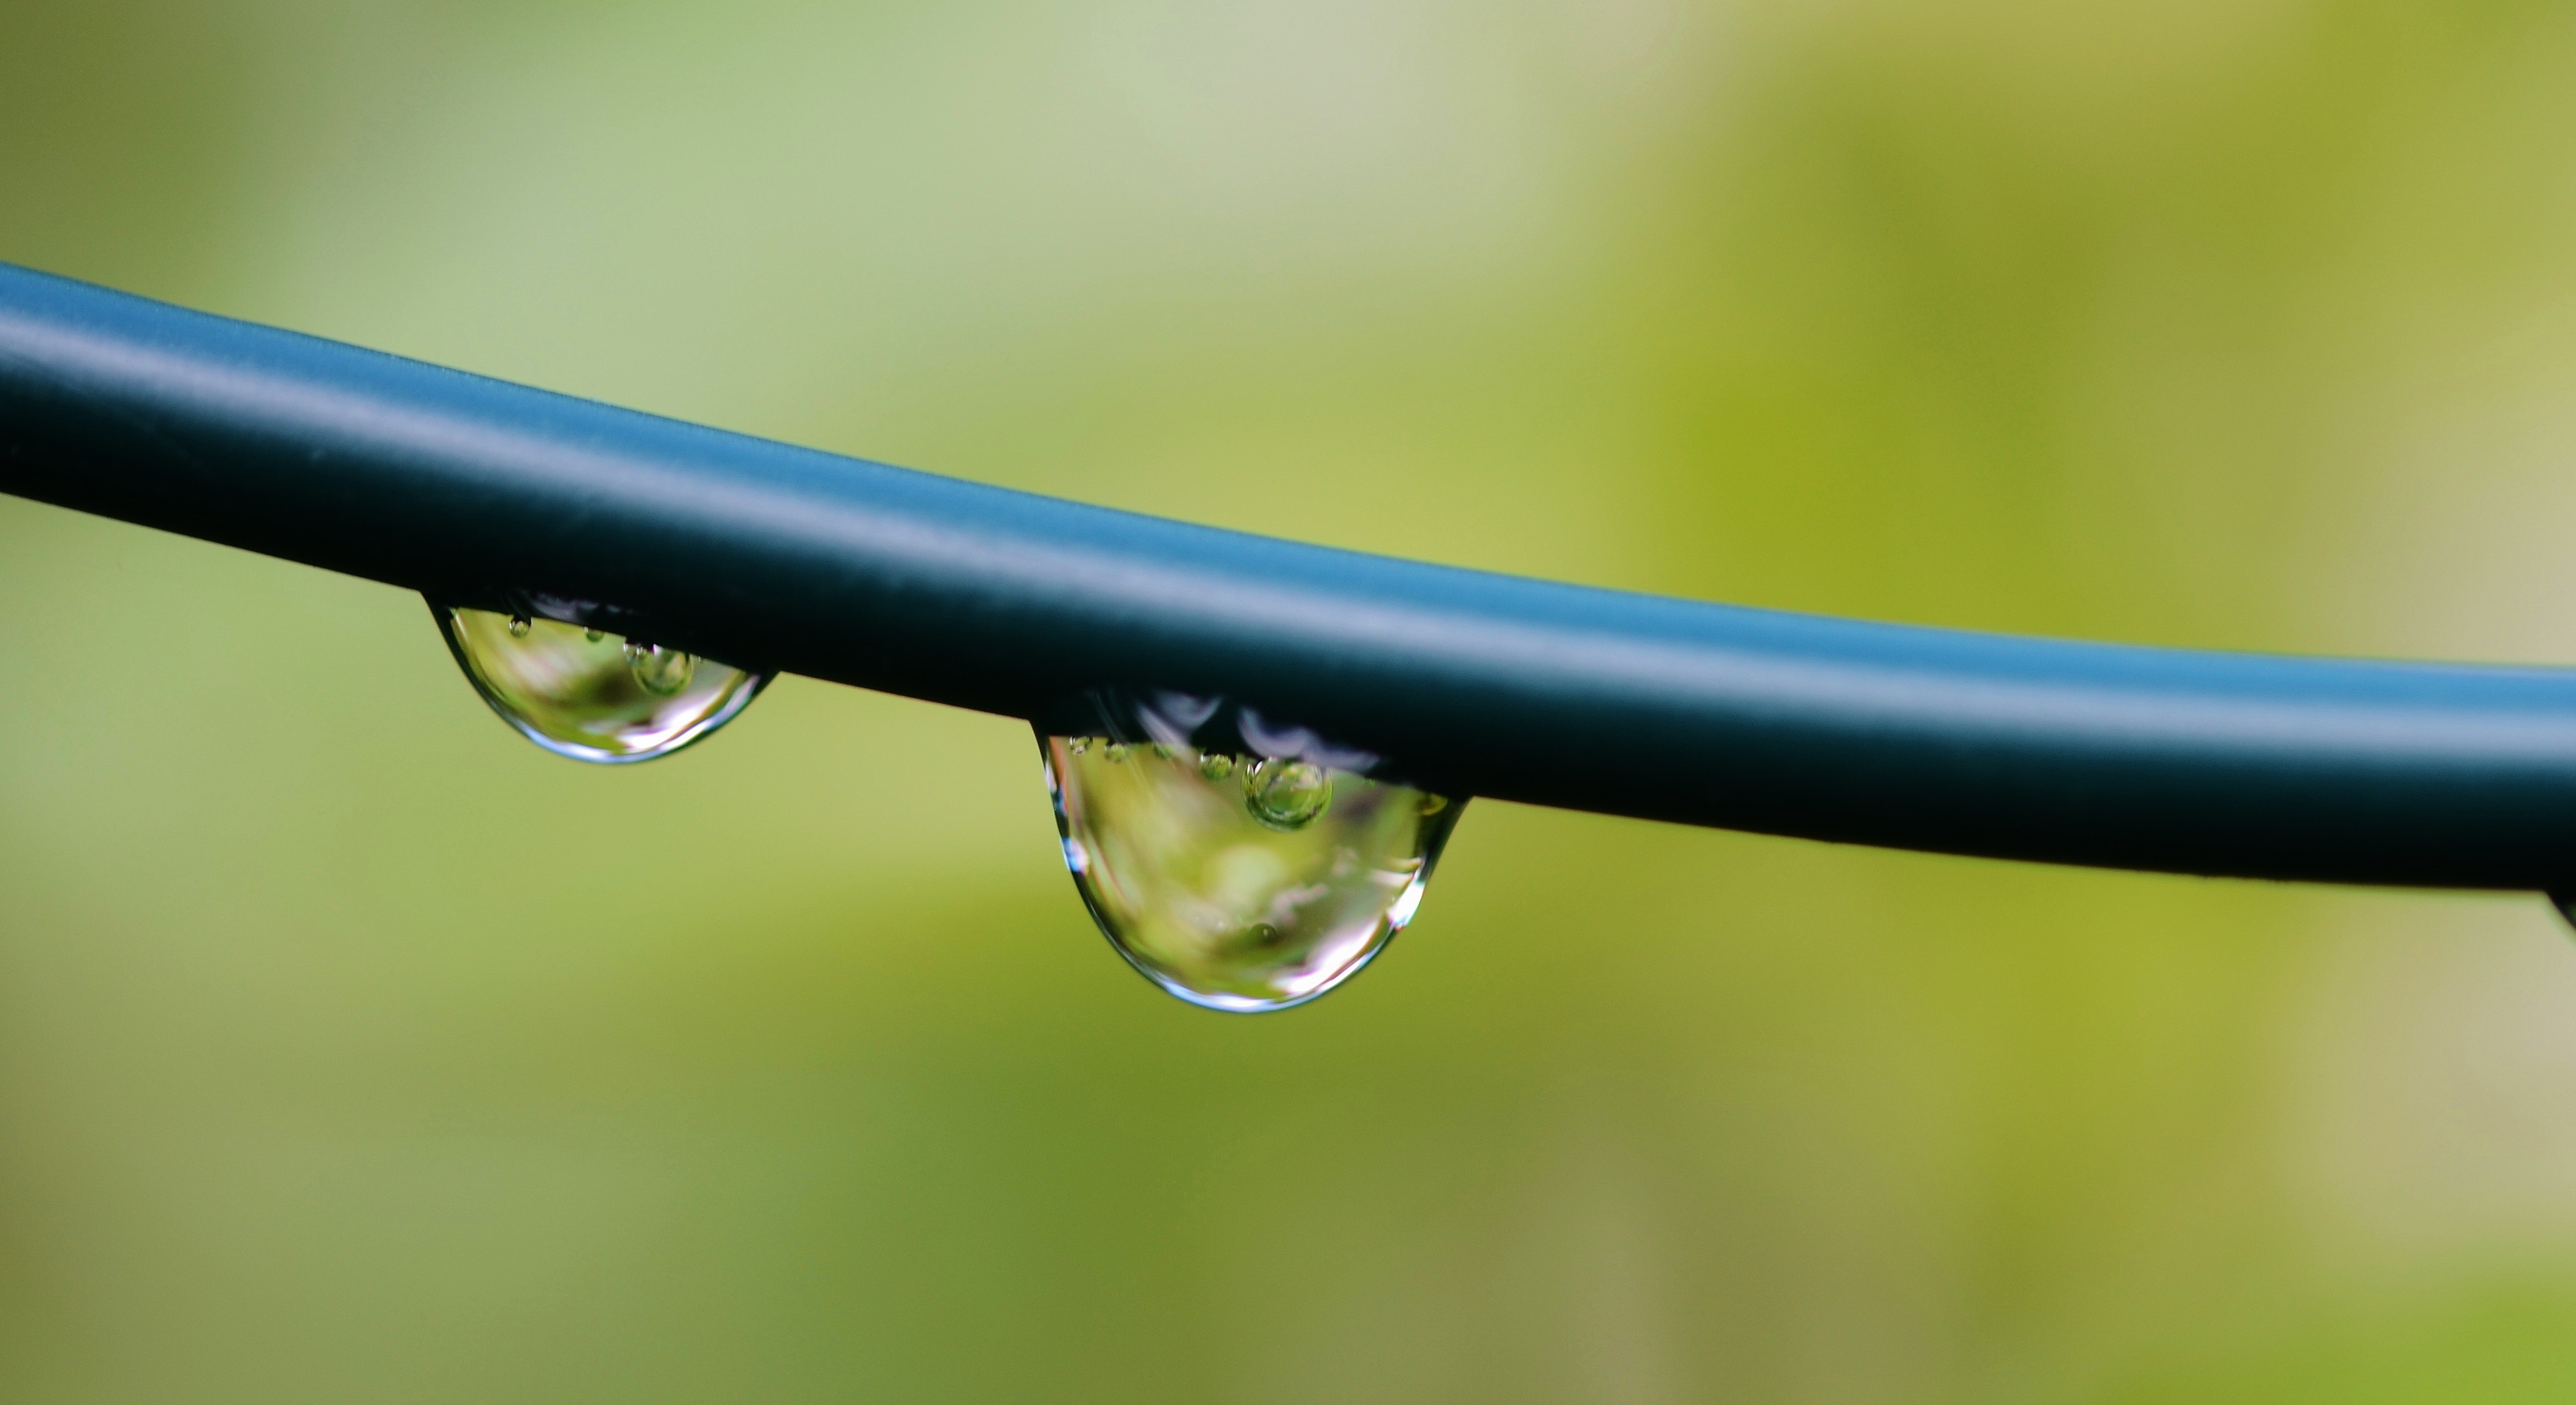
water, nature, branch, droplet, drop, rain, raindrop, green, reflection, splash, yellow, bubble, close up, transparent, macro photography